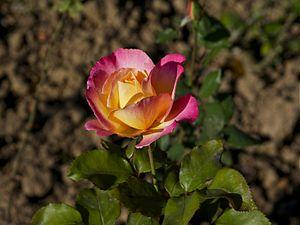
Rose du groupe des hybrides de thé. Rose ""Starion"" (Dordelt). Dorieux, France, 1987. Jardin des Plantes de Paris.
François Dorieux, mort le 11 janvier 2015, est un rosiériste obtenteur français dont les pépinières sont à Montagny.